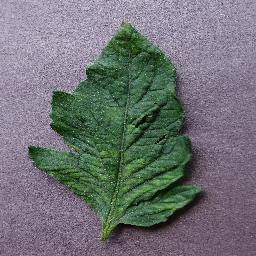
Label: Tomato___Tomato_mosaic_virus